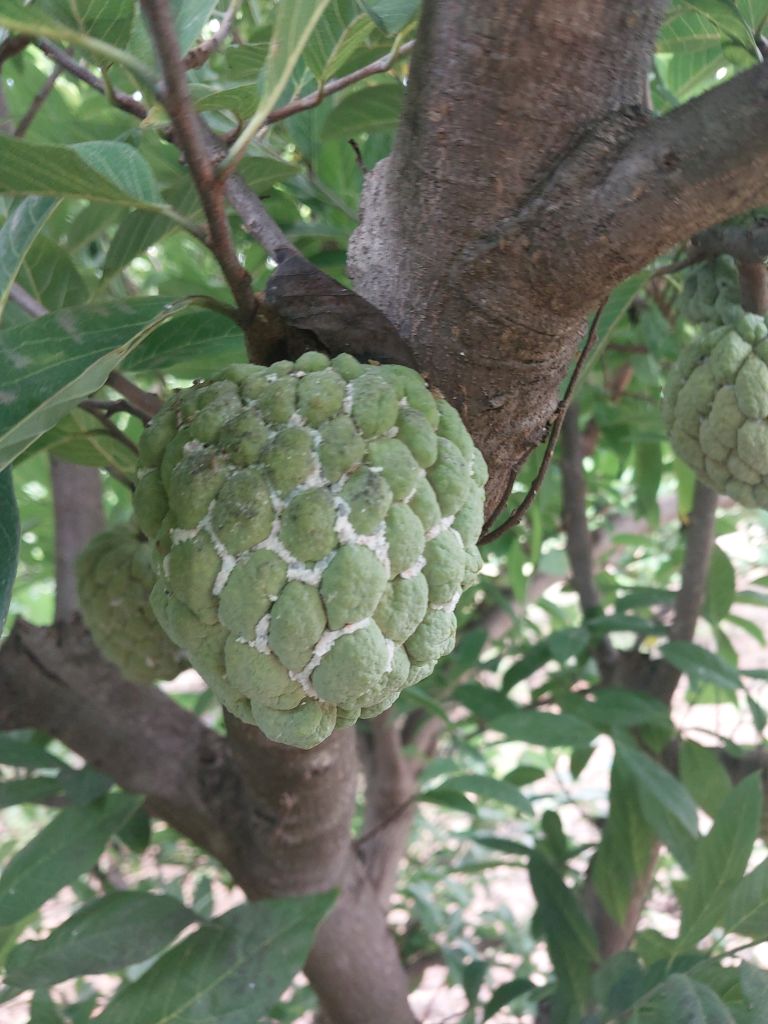
Disease label: Mealy Bug